Dominic Cummings scandal

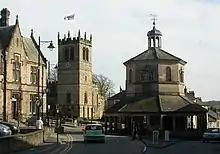
Barnard Castle, a key location in the Cummings scandal

The Dominic Cummings scandal, or the Dominic Cummings affair, was a series of events involving the British political strategist Dominic Cummings during the COVID-19 pandemic in the United Kingdom. The events include at least one journey that Cummings, the then chief adviser of Prime Minister Boris Johnson, and his family made from London to County Durham after the start of a national lockdown in March 2020 while they were experiencing symptoms of COVID-19.